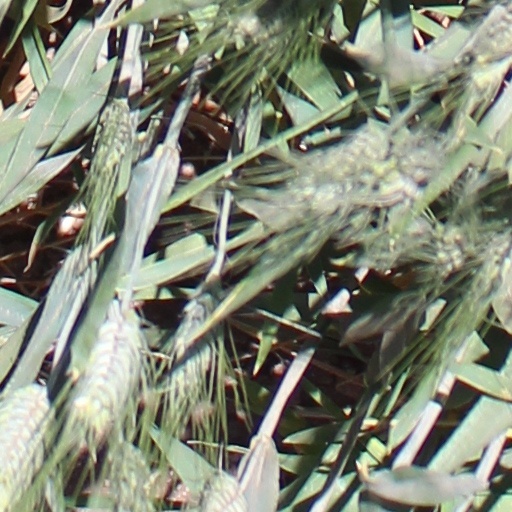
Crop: wheat